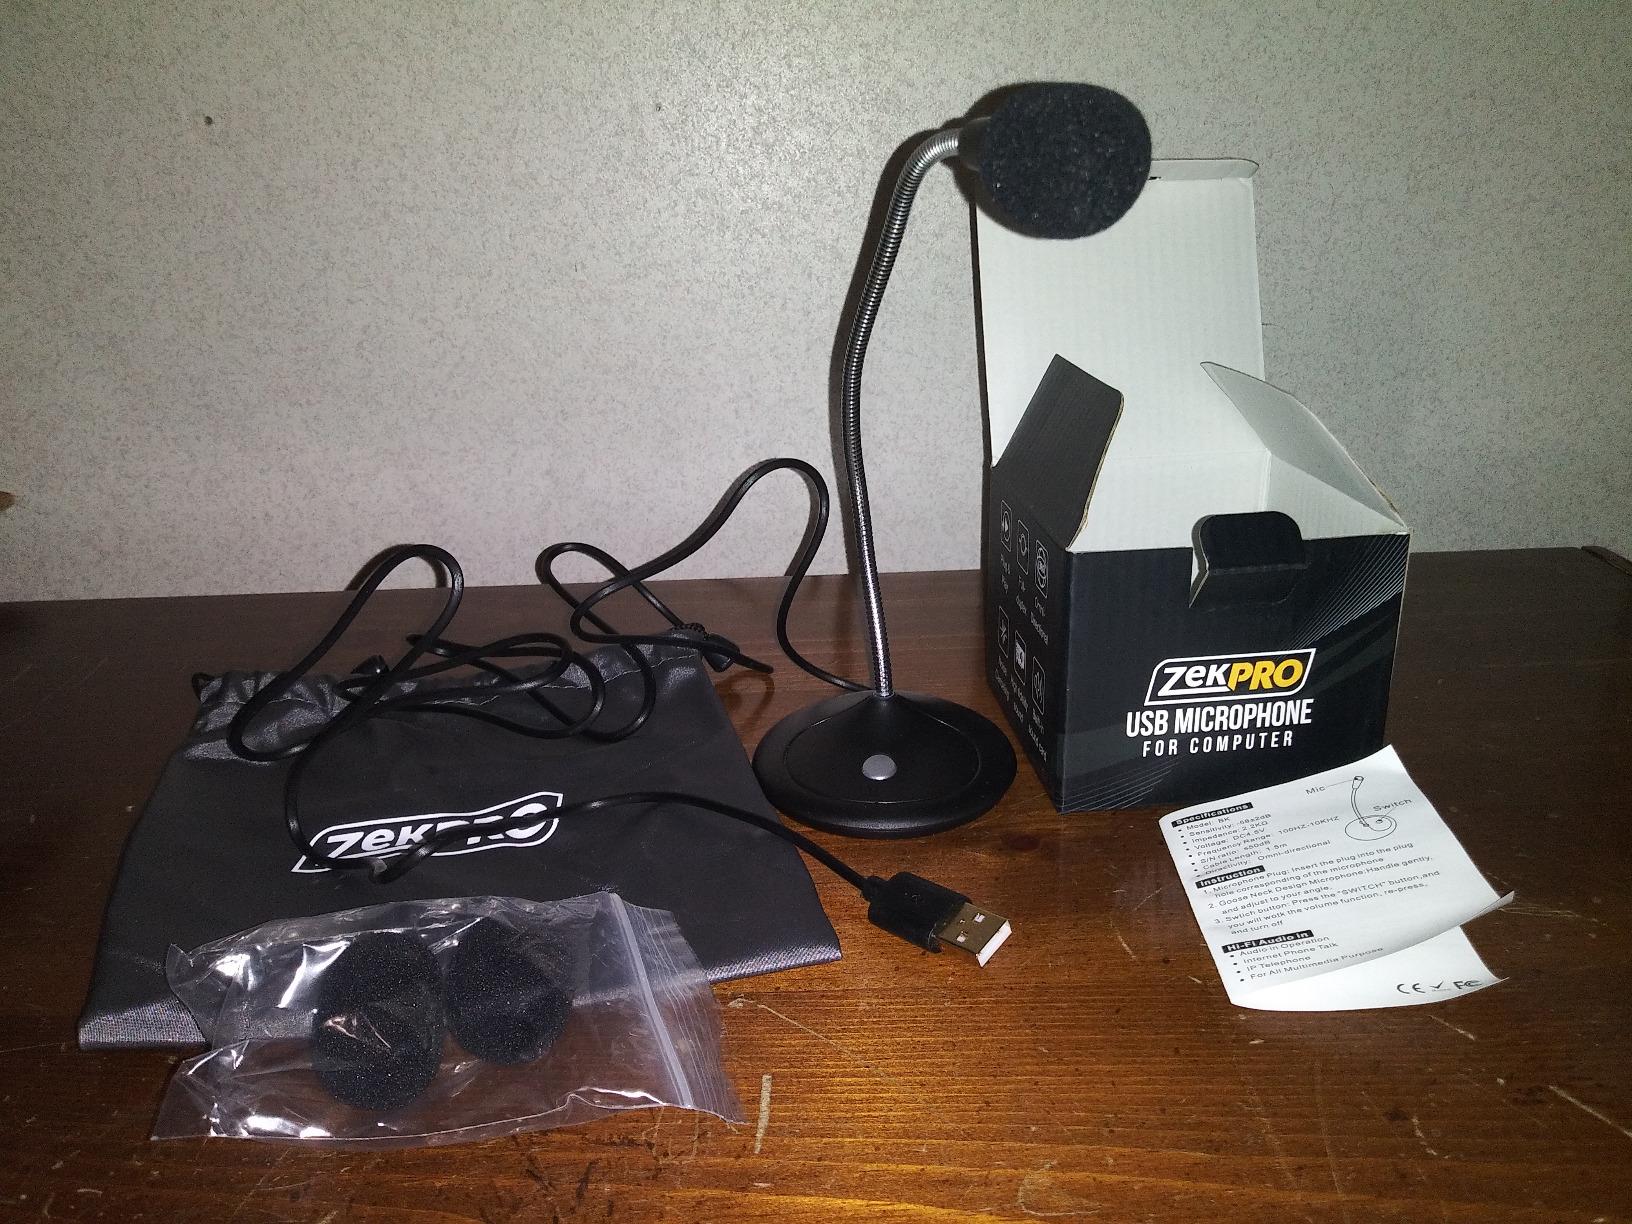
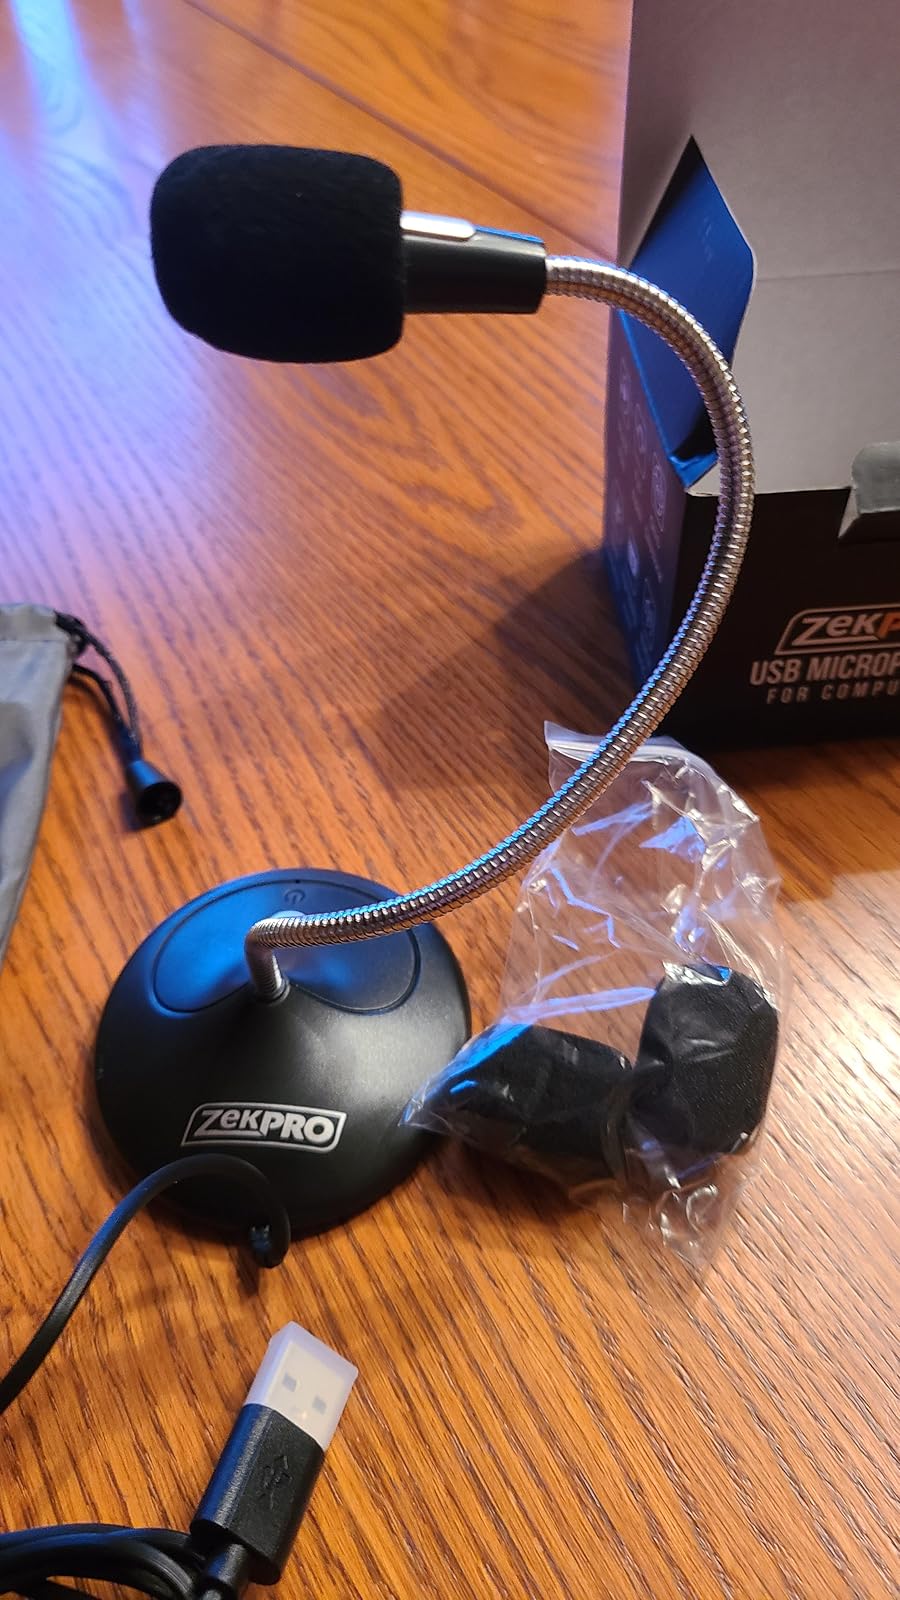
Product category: microphone
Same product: yes